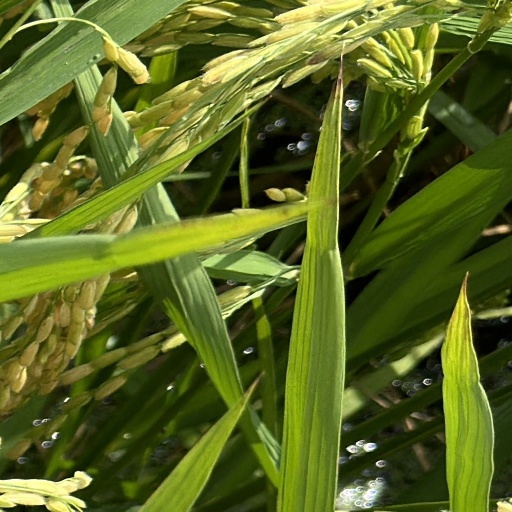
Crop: rice